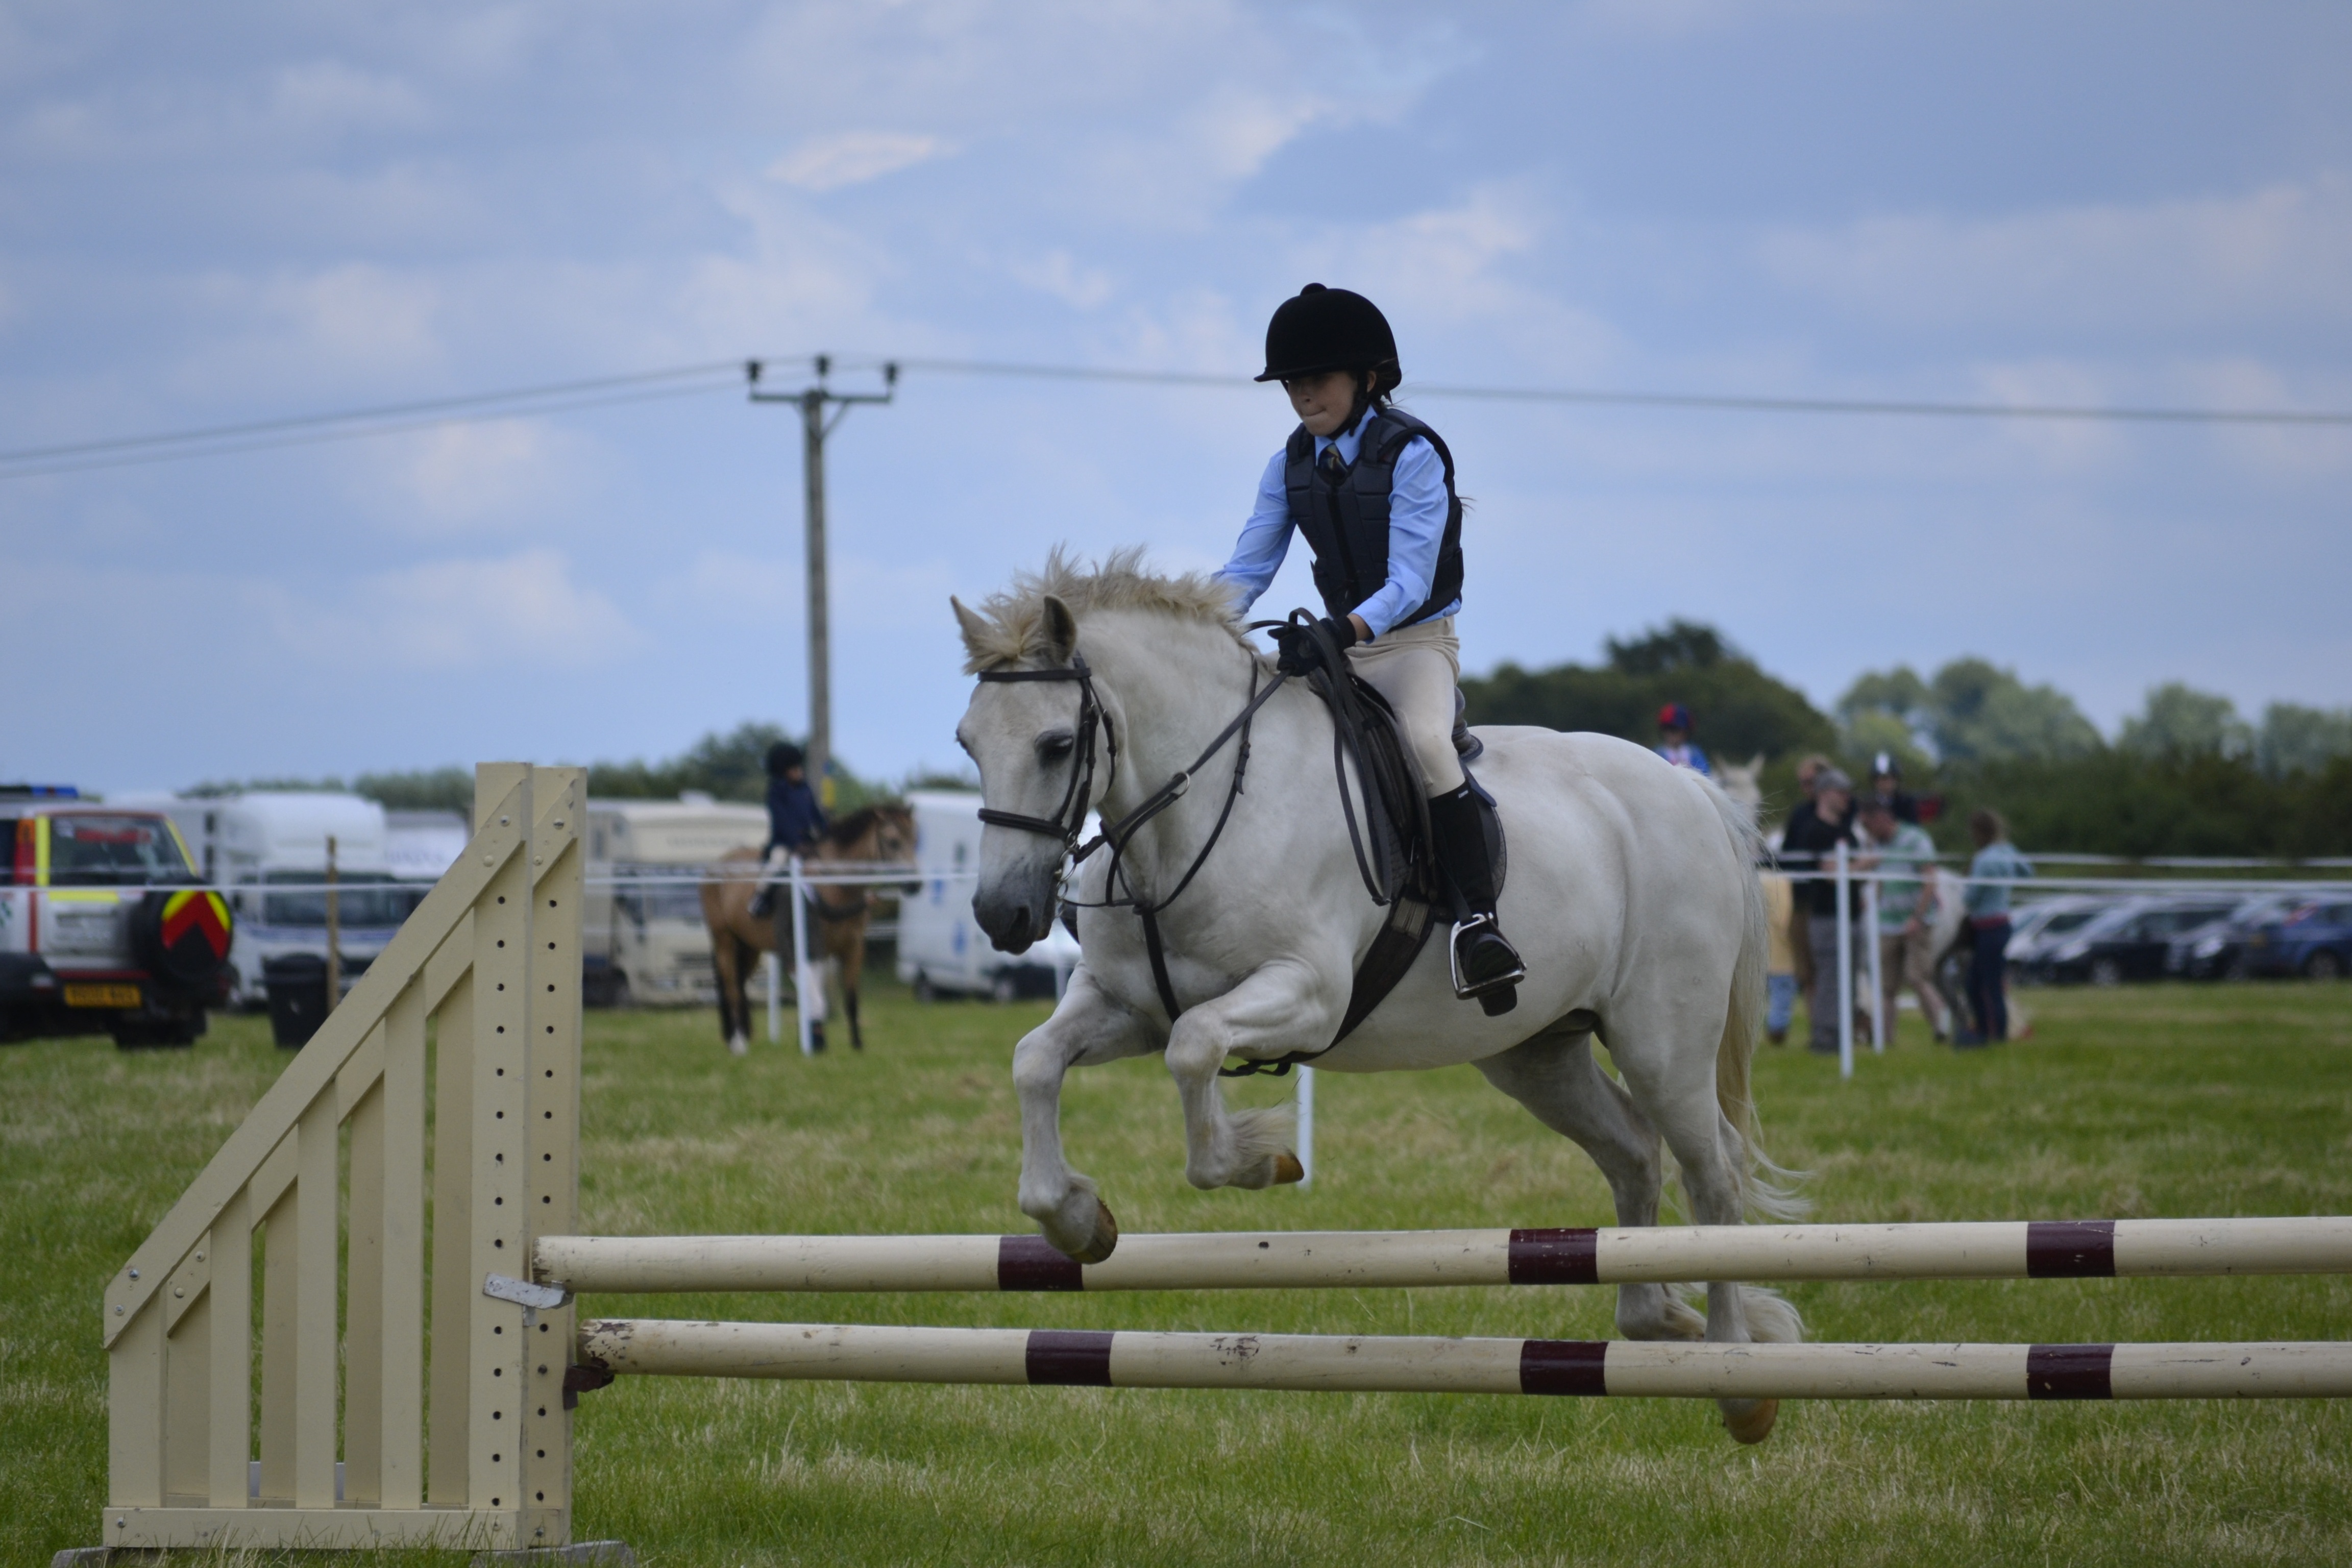
white, sport, recreation, jumping, motion, show, horse, stallion, child, riding, competition, sports, mare, equestrianism, equitation, dressage, white horse, physical exercise, eventing, show jumping, outdoor recreation, horse jumping, horse like mammal, human action, animal sports, english riding, equestrian sport, hunt seat, animal training